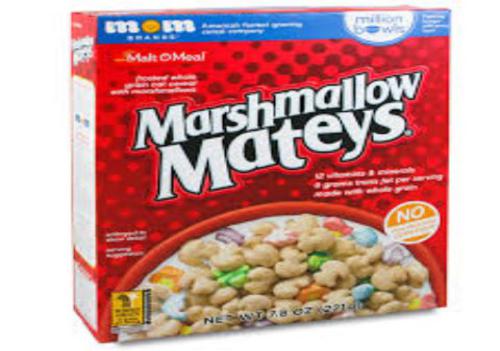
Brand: marshmallow mateys
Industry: Food